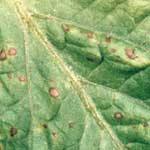
Labels: Tomato mold leaf